Iris atropurpurea

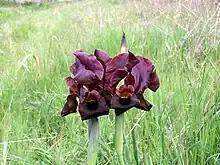
"Iris atropurpurea" in Kadima nature reserve, near Netanya

It is hardy to a dry Mediterranean-like climate, although within the UK, and some parts of the US, it is recommended to be grown in pots in a frost-free greenhouse with forced ventilation. They also prefer very fertile seed compost and dislike any temperature changes.